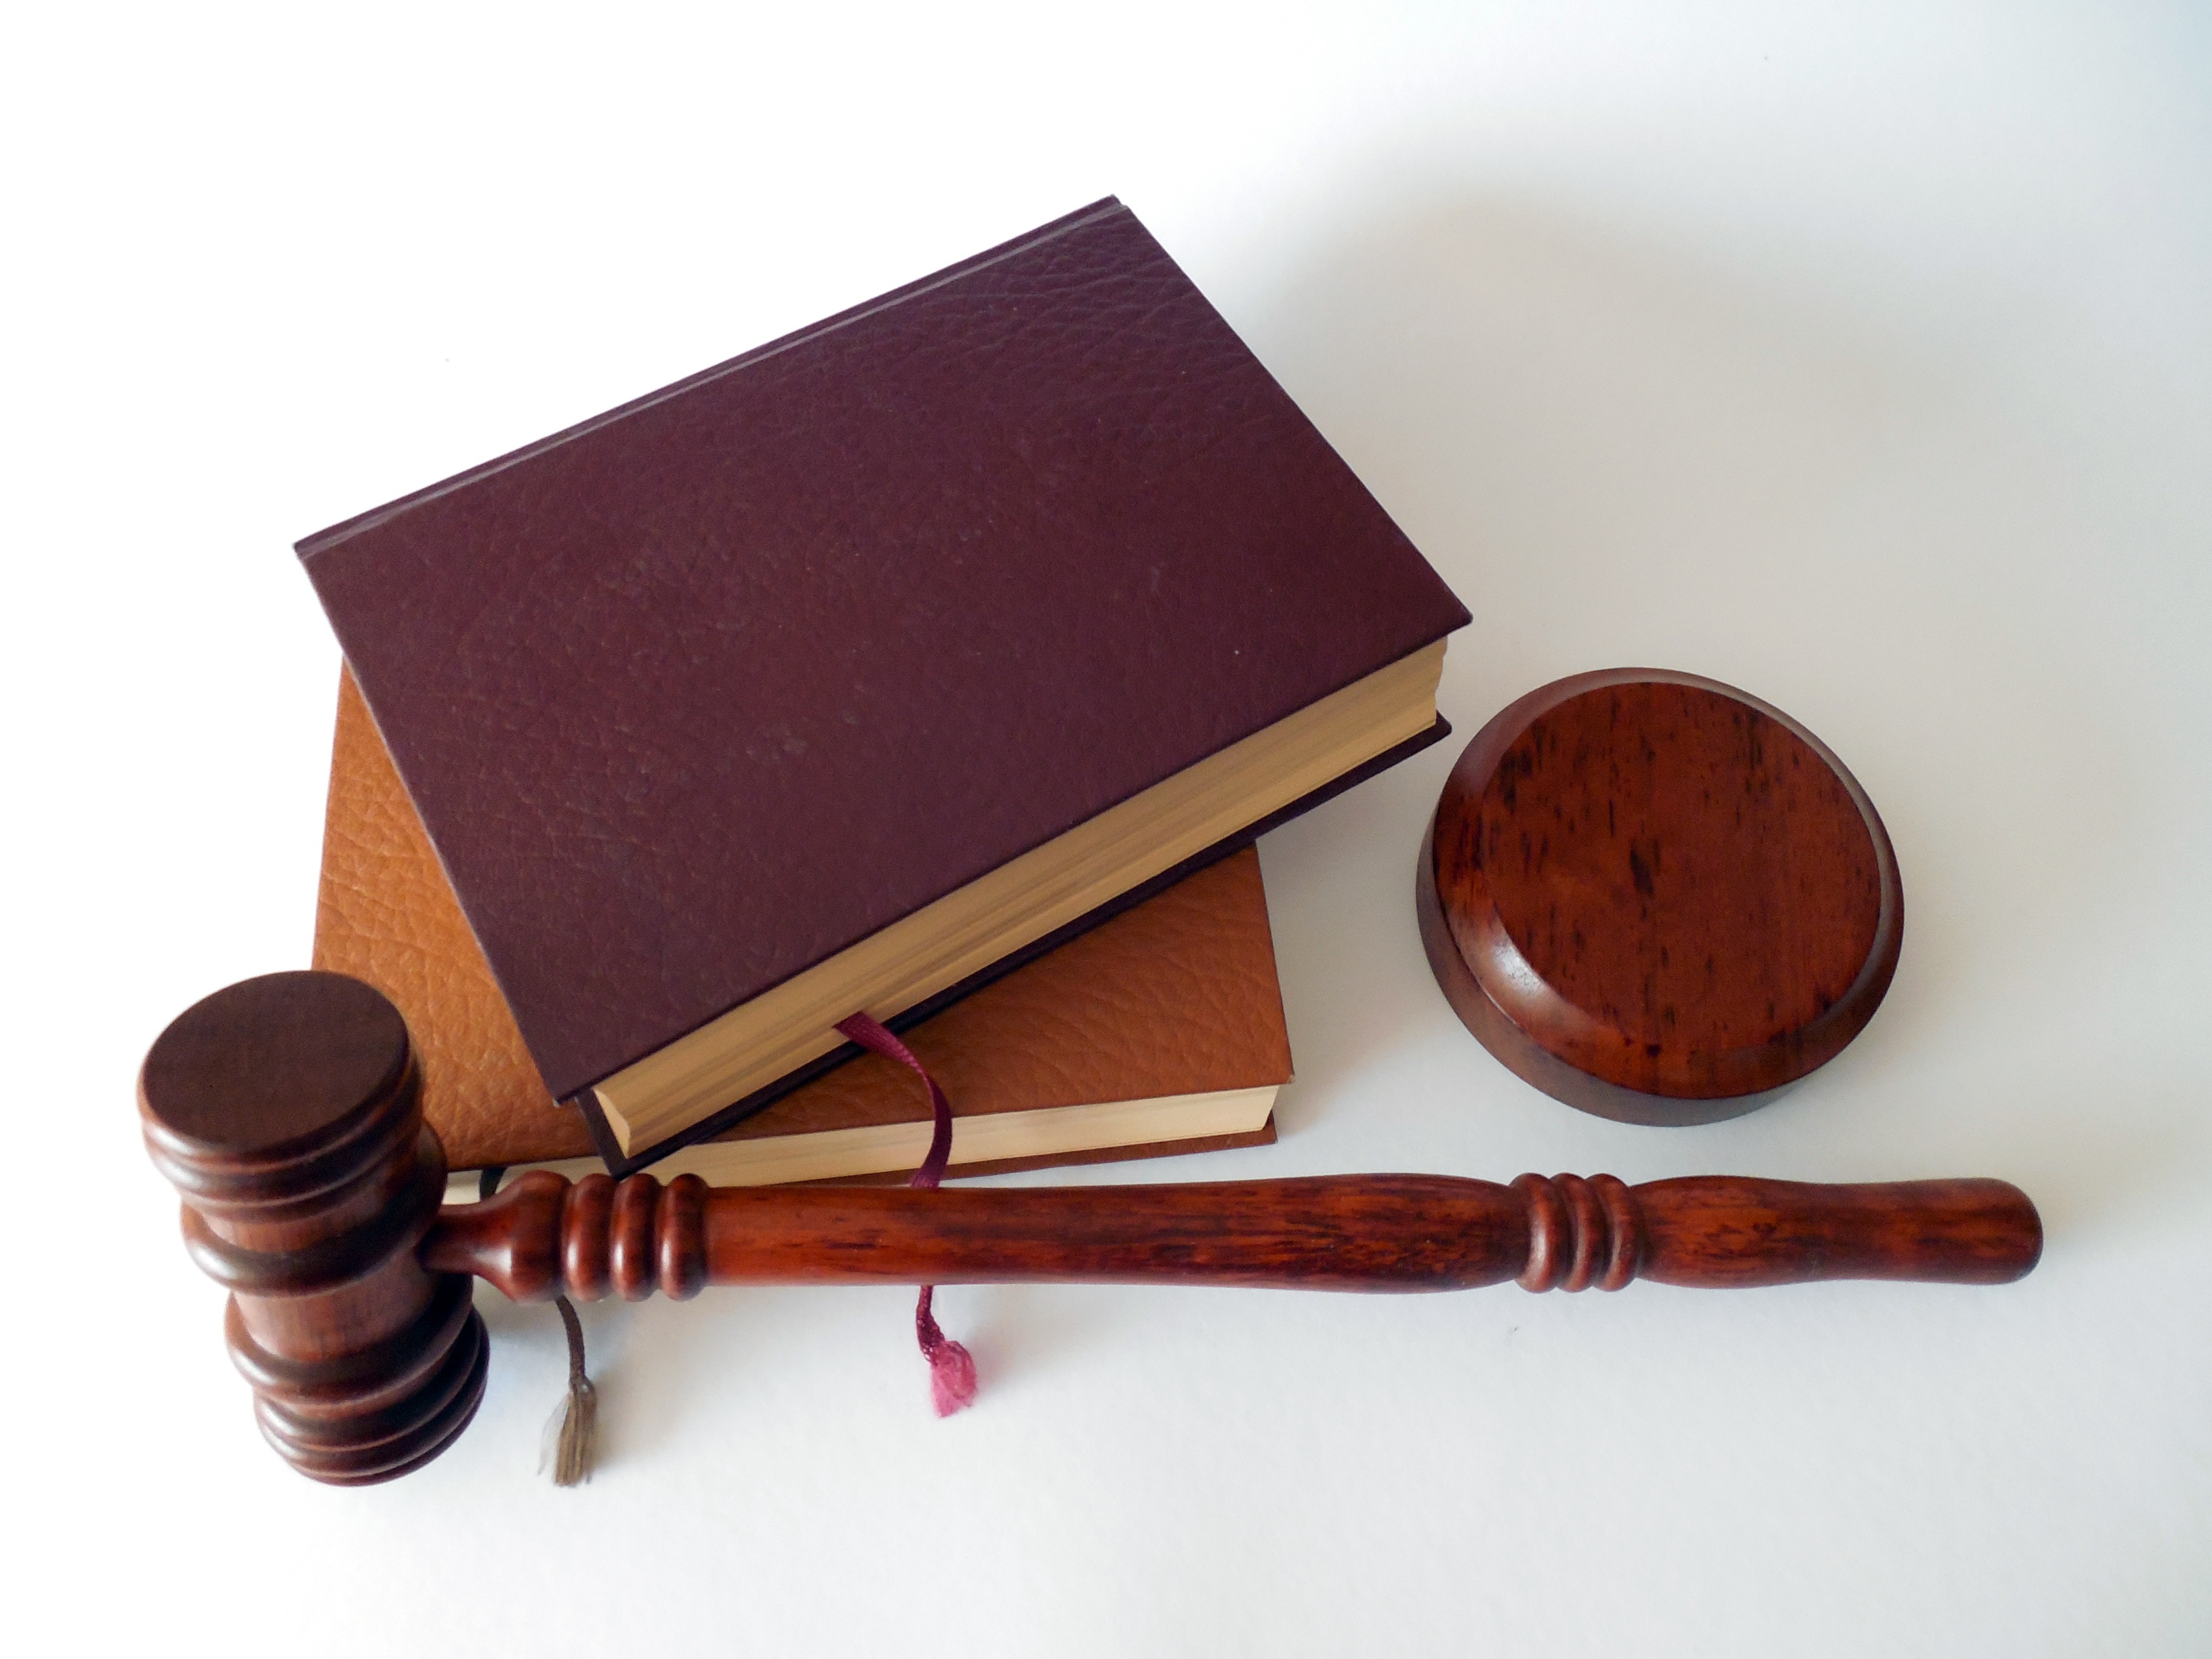
book, hammer, brown, rule, books, eye, court, organ, law, lawyer, judge, available, code, jura, court of justice, clause, auction, regulation, paragraphs, law books